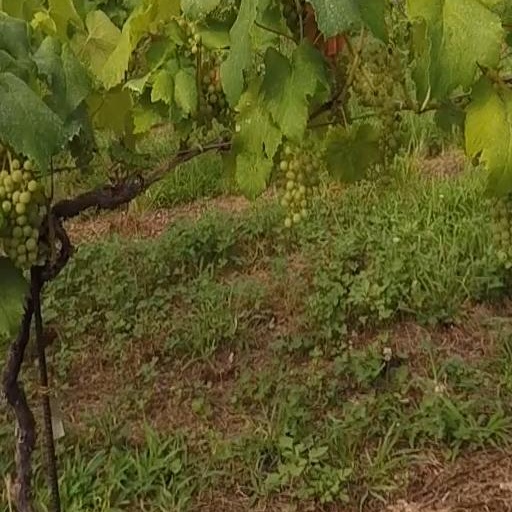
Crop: grape